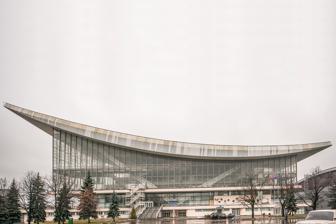
Building: Moscow Pavilion
Country: Russia
Year built: 1968
55°49′44.43″N 37°38′30.21″E / 55.8290083°N 37.6417250°E / 55.8290083; 37.6417250 The Moscow Pavilion (former expo67 Pavilion ) was designed as an exhibition pavilion for the Soviet Union at the international exhibition Expo 67 in Montreal , Quebec, Canada. The project was designed by a team of architects led by Mikhail Posokhin . Since the 1990s, the pavilion has been commonly called the Moscow Pavilion. References